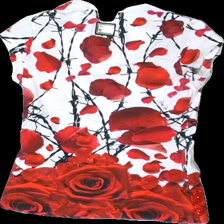
View: back
Type: T-shirt
Category: Ladies
Brand: Not in the list
Brand text on label: phiipp plein
Colors: White, Red, Black
Material: 100% cotton
Pattern: Floral print
Cut: Regular
Size: XS
Season: All
Damage: some glitter gone
Price range: 50-100
Recommended usage: Reuse
Comment: and glitter